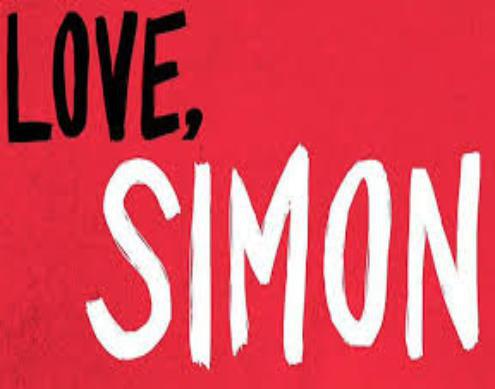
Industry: Clothes